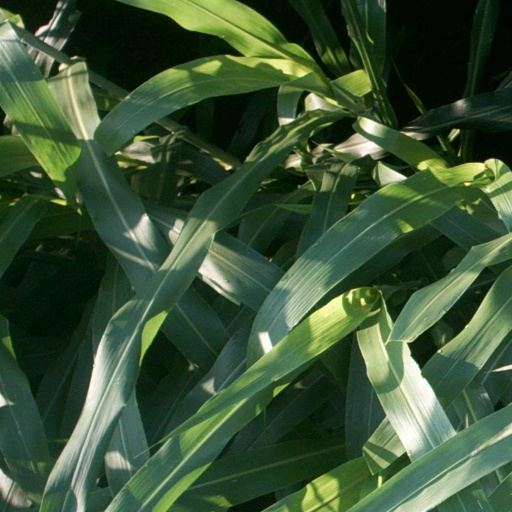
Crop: sorghum